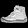
Label: Ankle boot